Irish Brigade (Spanish Civil War)

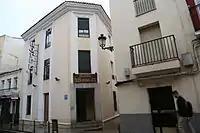
Hotel Álvarez—later named Alfonso IX—where O'Duffy lived while training in Cáceres.

From their training base at Cáceres the volunteers were attached to the Spanish Foreign Legion as its "XV Bandera" (roughly, "fifteenth battalion"), divided in four companies. Their uniforms were German ones dyed a light green, with silver harp badges. Two of their officers, Fitzpatrick and Nangle, were Irishmen who had formerly served as officers in the British Army; O'Duffy suspected that they were actually in the employ of the British government, and in turn Fitzpatrick considered O'Duffy to be "a shit".